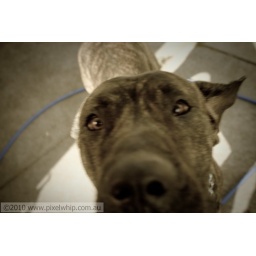
I came home to a big scary dog in our backyard, though not that scary, just Huge.